Judith Solomon Cohen

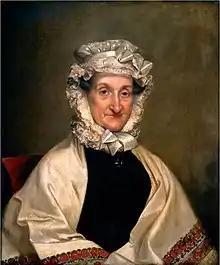
Cohen in the 1830s

Judith Solomon Cohen (December 21, 1766 – April 5, 1837) was the matriarch of one of the earliest Jewish families in Baltimore, Maryland.